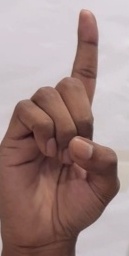
ASL sign: D